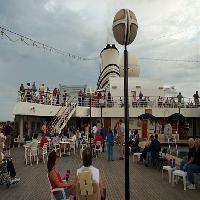
Weather: cloudy or overcast